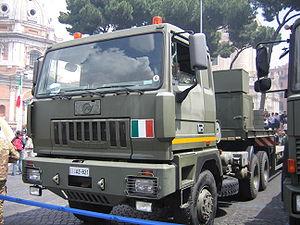
Astra Veicoli Industriali S.p.A. est un constructeur italien de véhicules industriels, poids lourds et dumpers.
La série Astra HD6 est une gamme de camions lourds, porteurs et tracteurs de semi-remorques de chantier et pour des convois exceptionnels, fabriqué par le constructeur italien Astra SpA, filiale du groupe IVECO de 1994 à 1996.